Nueva Esparta

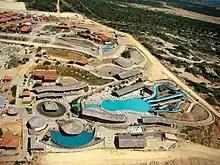
The Kingdom of Musipan Park

Coche Island has exceptional conditions for quality selective tourism. To the west of the island the conditions for windsurfing and kiteboarding (strong winds of more than 50 km/h with a sea without waves) are extremely favourable. The effect of strong and continuous breezes on the island can be seen due to the sparse vegetation. On the roads, cycling can be practiced.